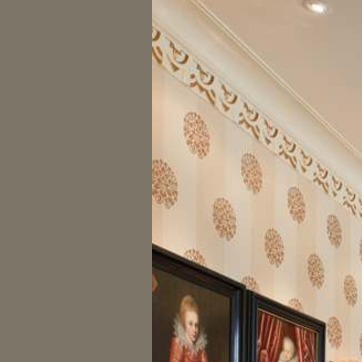
Material: wallpaper